Robert B. Elliott

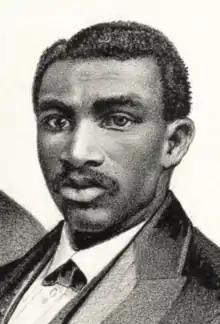
United States Congressman Robert Brown Elliott of South Carolina in 1872

He ran successfully for South Carolina Attorney General in 1876. In the state elections that year, white Democrats regained dominance of the state legislature. The following year, 1877, when the last of the federal troops were withdrawn from South Carolina, he was forced out of office. In 1878 he formed a law partnership with D. Augustus Straker and T. McCants Stewart.